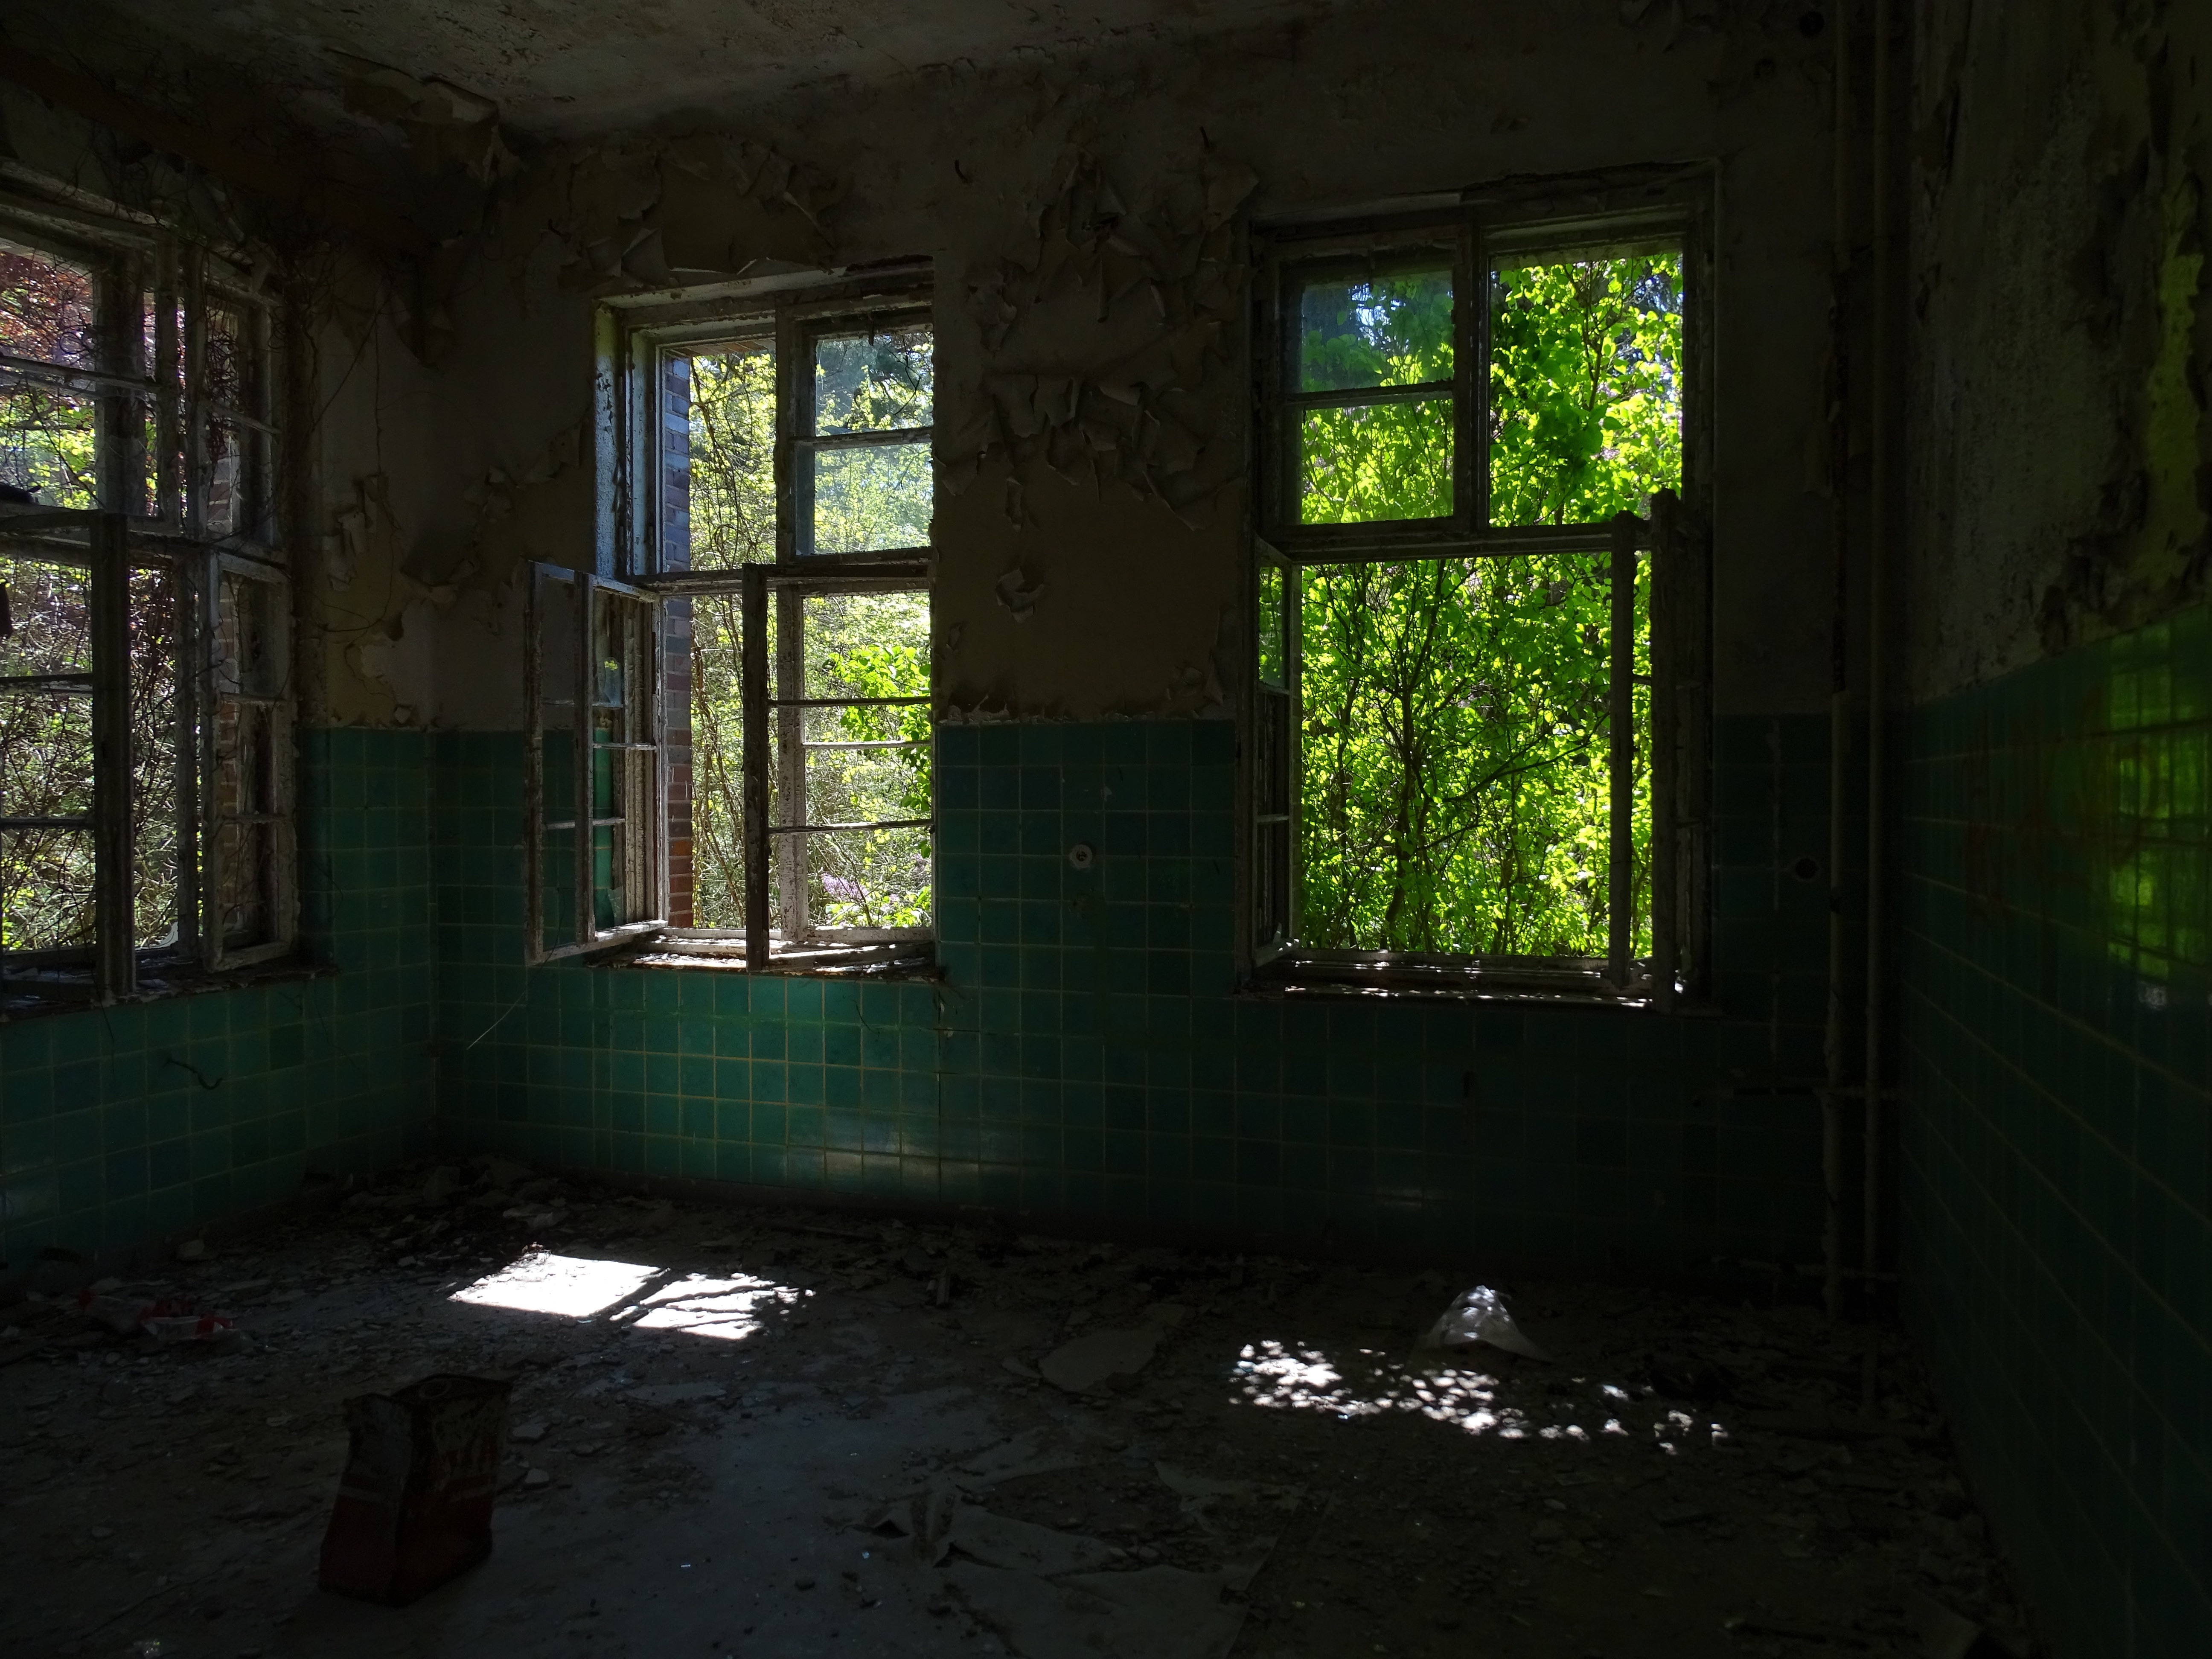
light, mansion, house, window, home, green, darkness, interior design, estate, screenshot, urban area